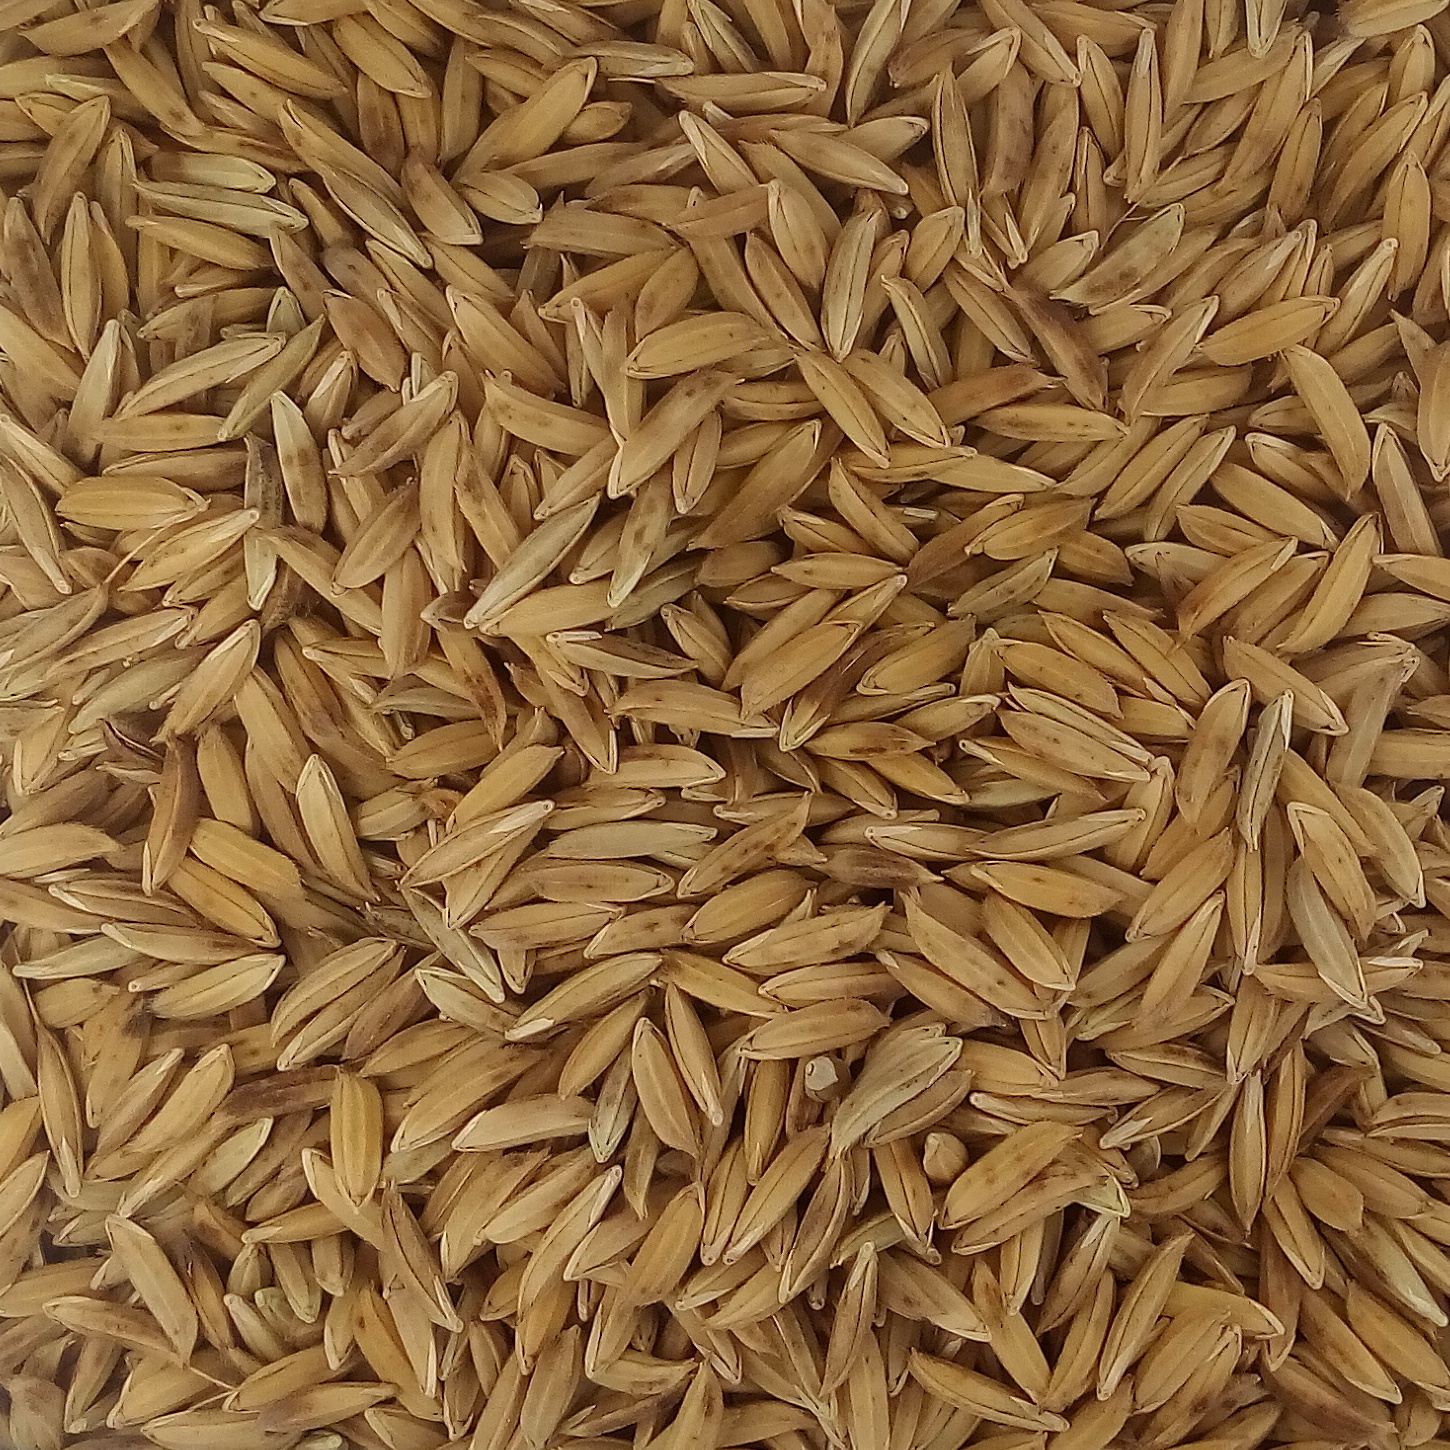
Rice seed variety: BAS_370